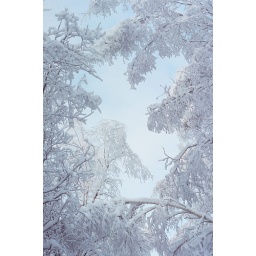
the tunnel of trees over the road